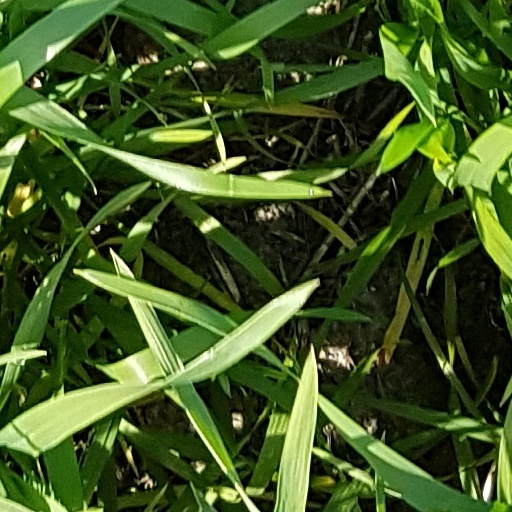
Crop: wheat